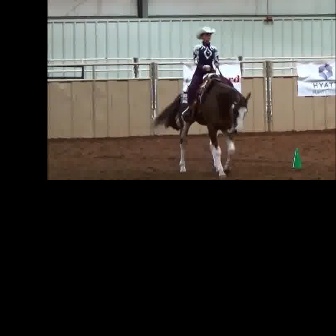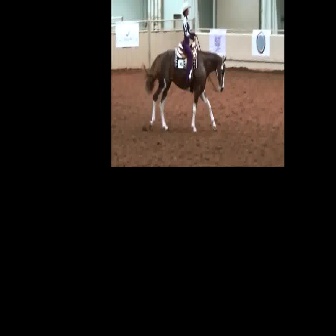
  Please identify the target specified by the bounding box [152,79,251,178] in the first image and locate it in the second image. Return the coordinates in [x_min,y_min,x_max,y_max] format.
Answer: [142,49,226,133]